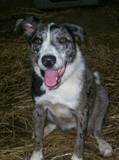
Label: dog